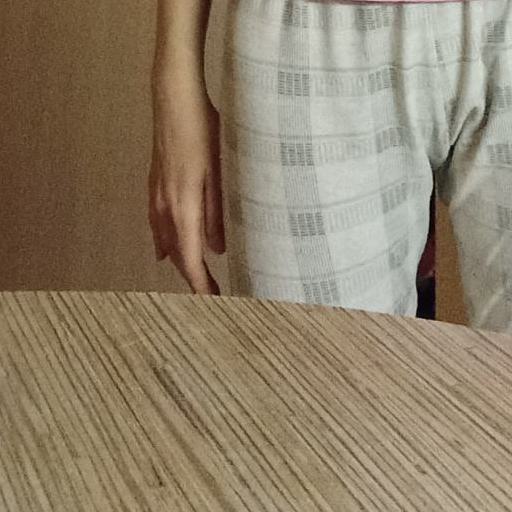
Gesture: no_gesture